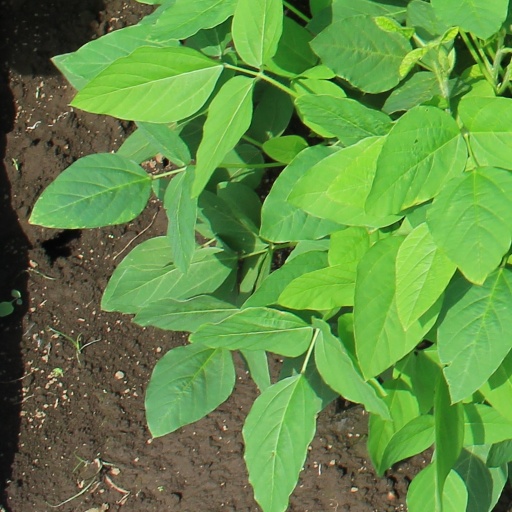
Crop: soybean